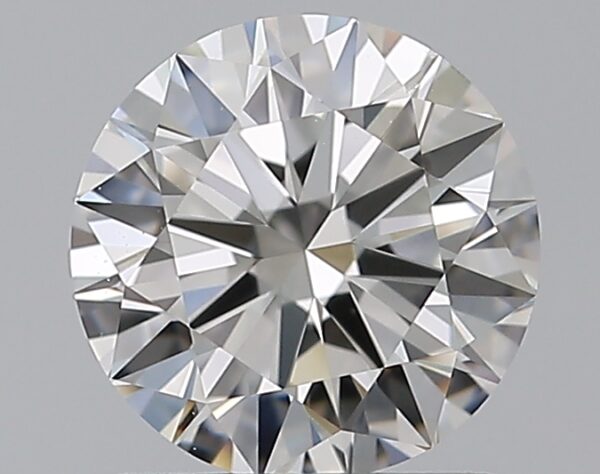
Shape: round
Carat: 1
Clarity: VVS1
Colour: G
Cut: EX
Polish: EX
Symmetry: EX
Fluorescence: F
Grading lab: GIA
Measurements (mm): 6.35 x 6.39 x 3.91